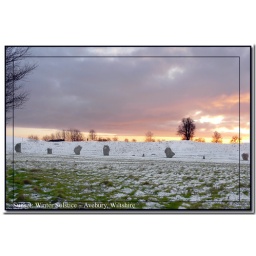
snow on the ground - beautiful colours in the sky